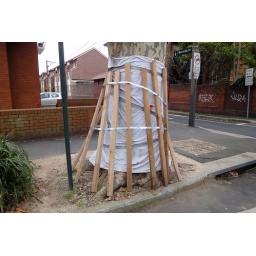
wrapped plane tree trunk , in redfern...